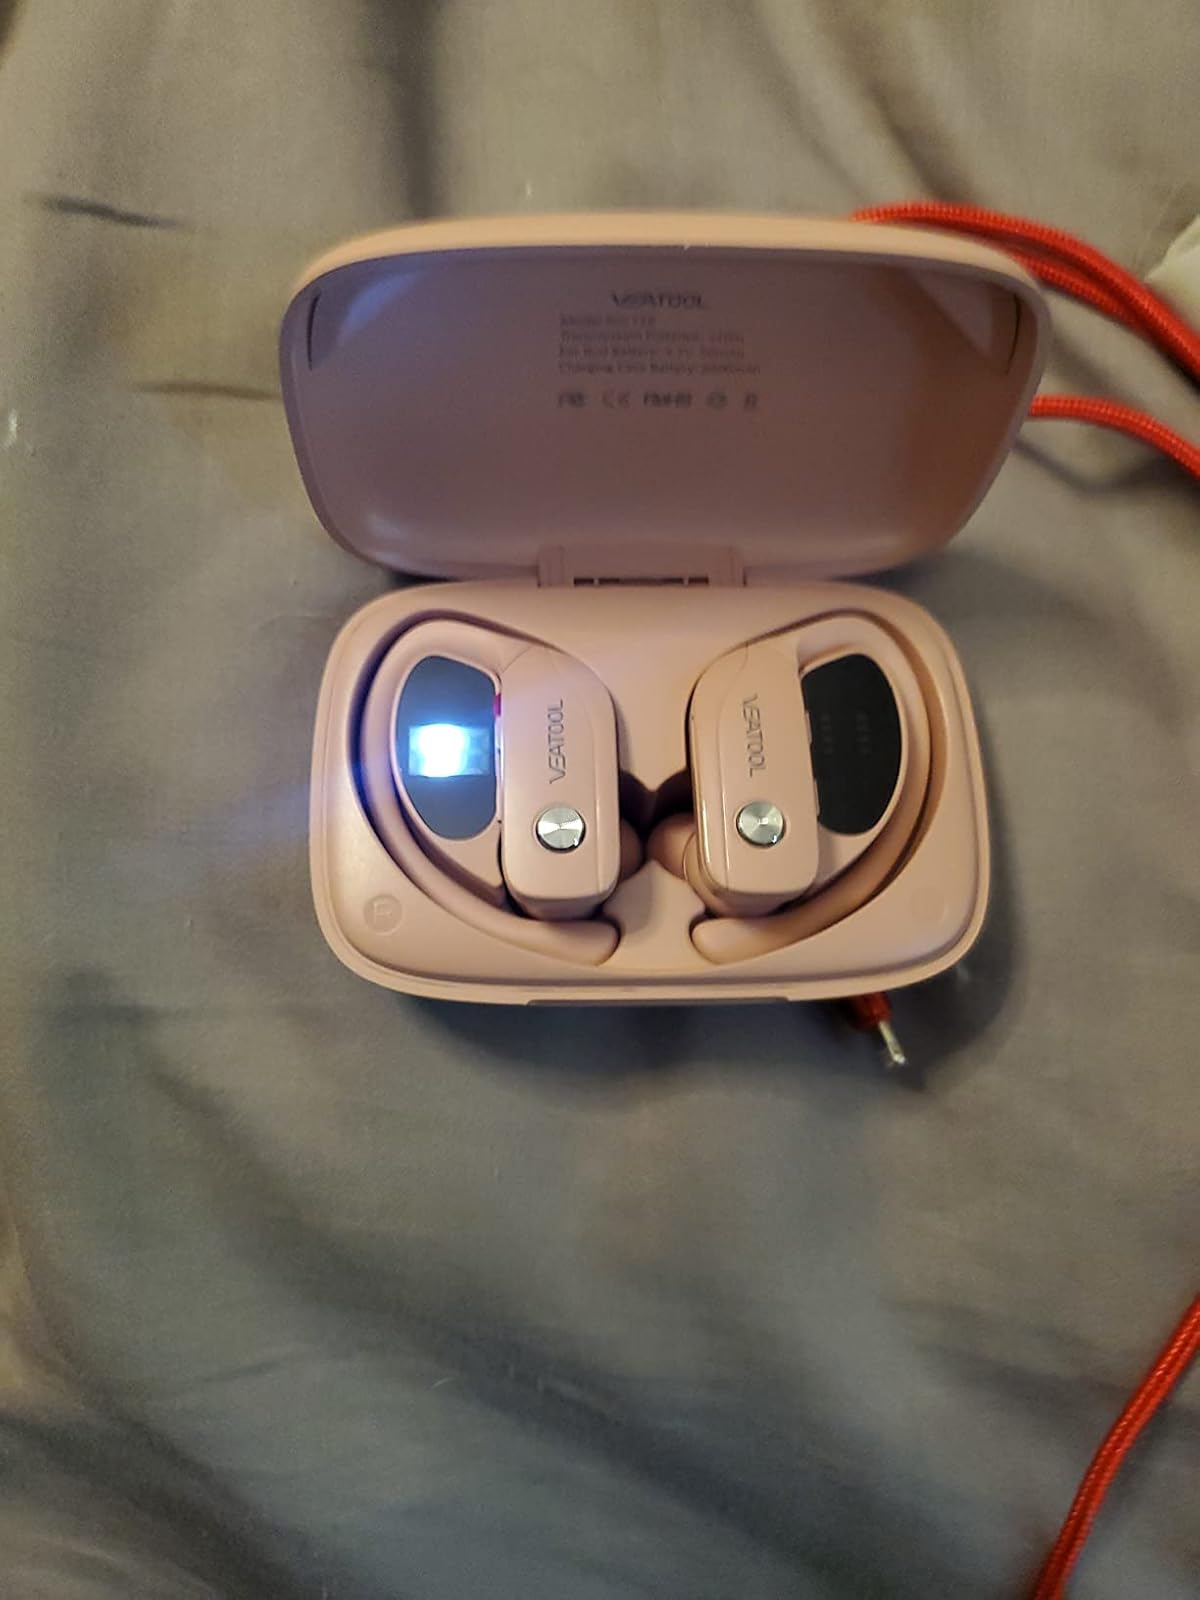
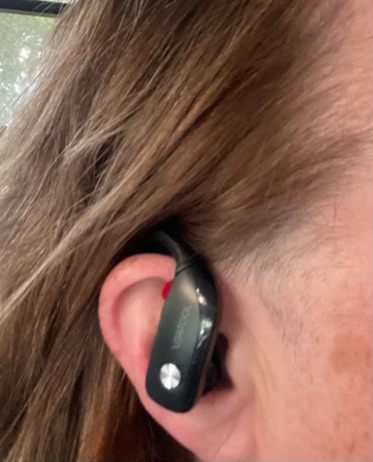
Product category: earbuds
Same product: no